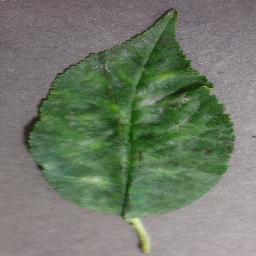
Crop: cherry
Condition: (including_sour)_powdery_mildew